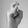
ASL letter: X